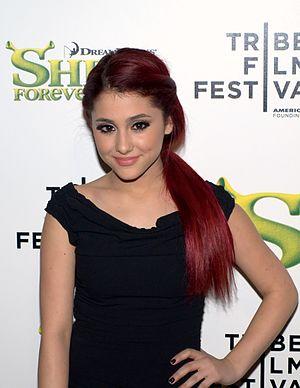
Ariana Grande [ˌɑːriˈɑːnə ˈɡrɑːndeɪ], née le 26 juin 1993 à Boca Raton, en Floride, est une actrice, autrice-compositrice-interprète et productrice américaine d'origine italienne.